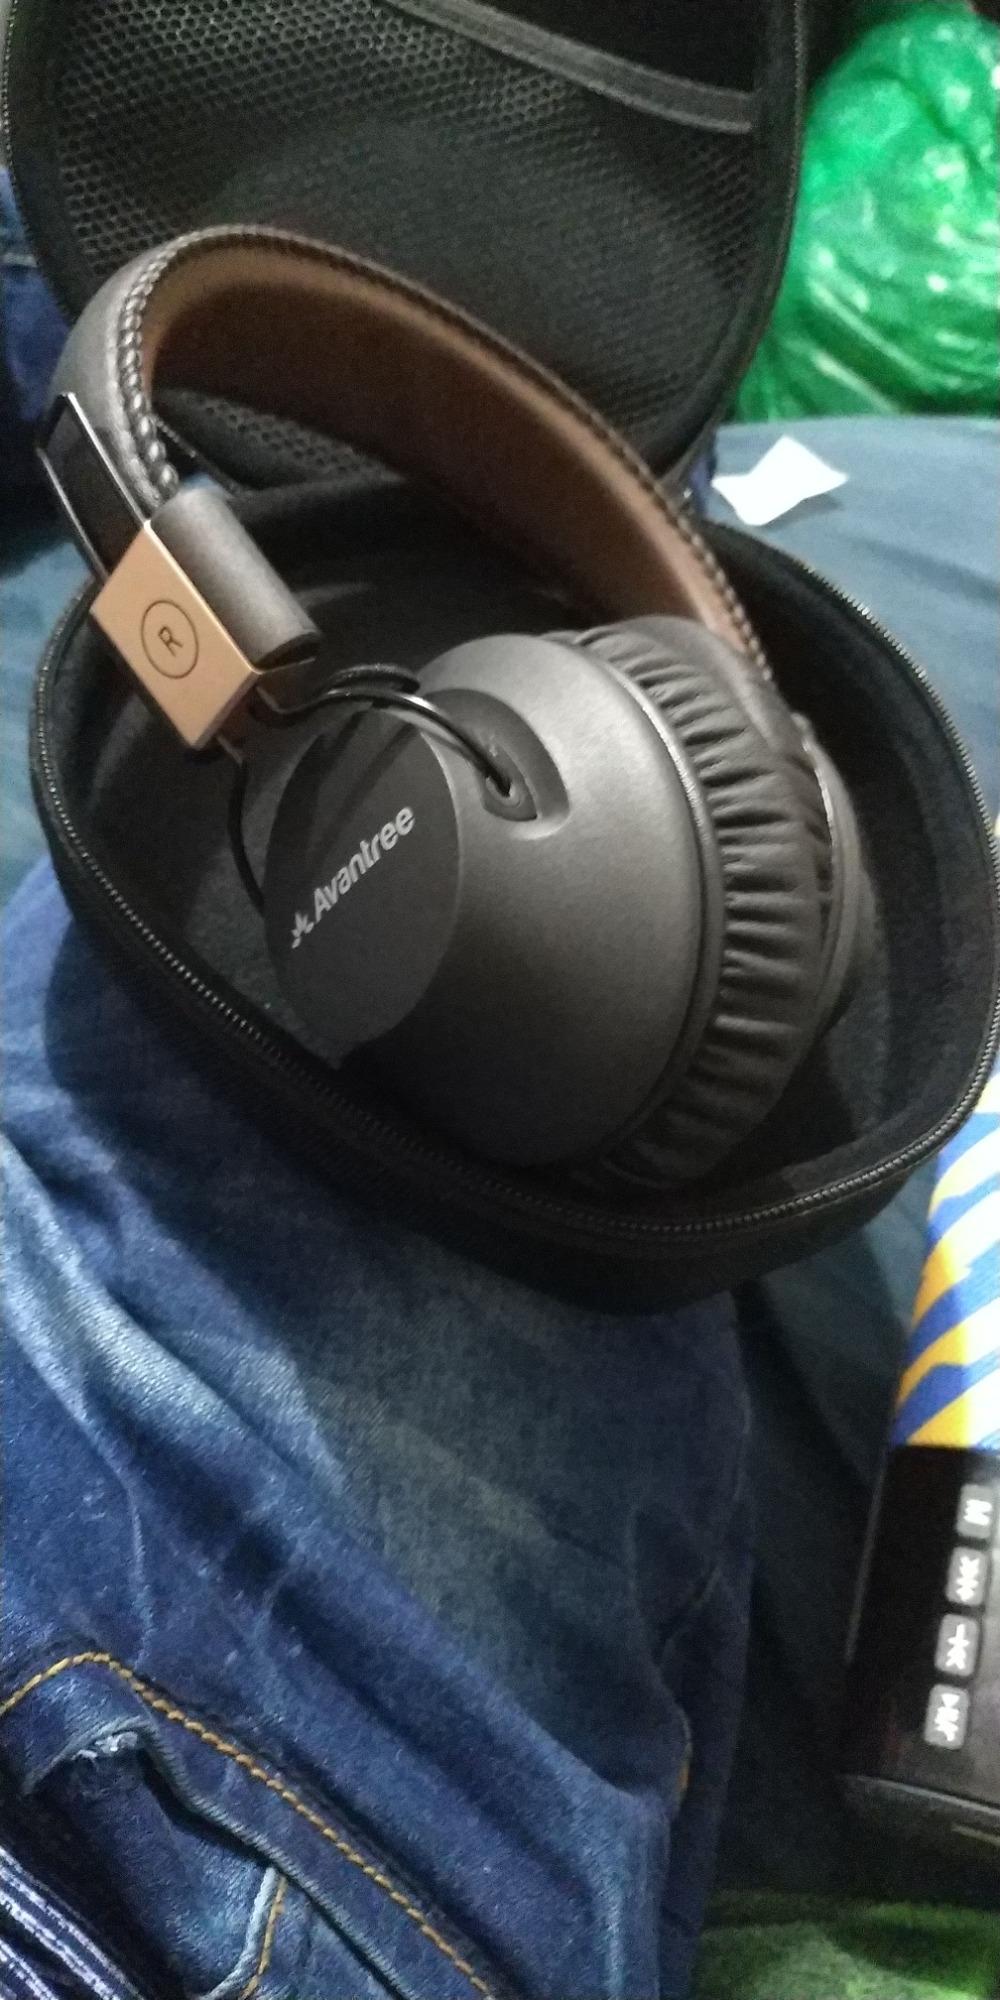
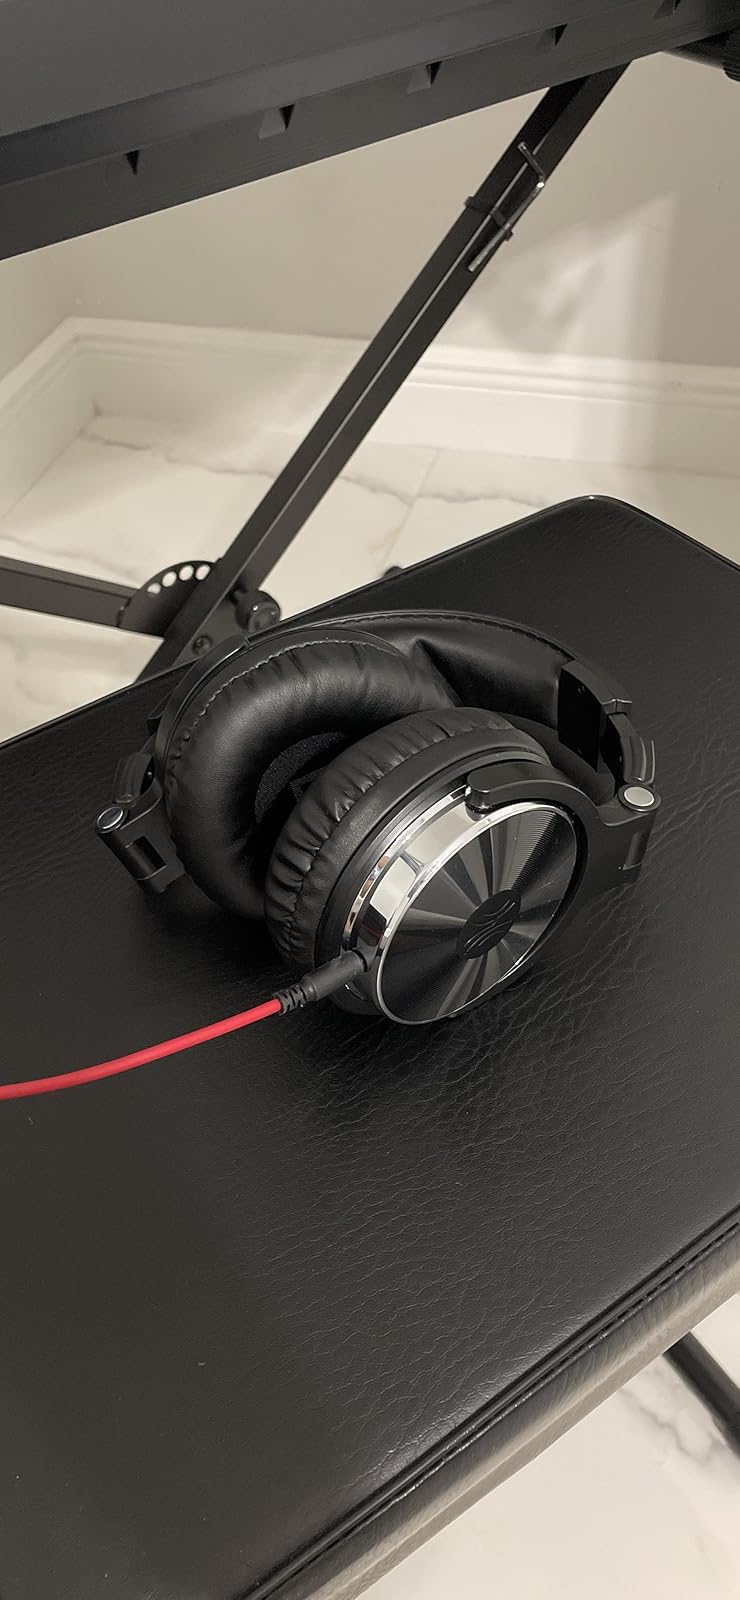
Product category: headphones
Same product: no